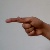
The image shows a hand gesture representing the letter 'G' in Indian Sign Language.